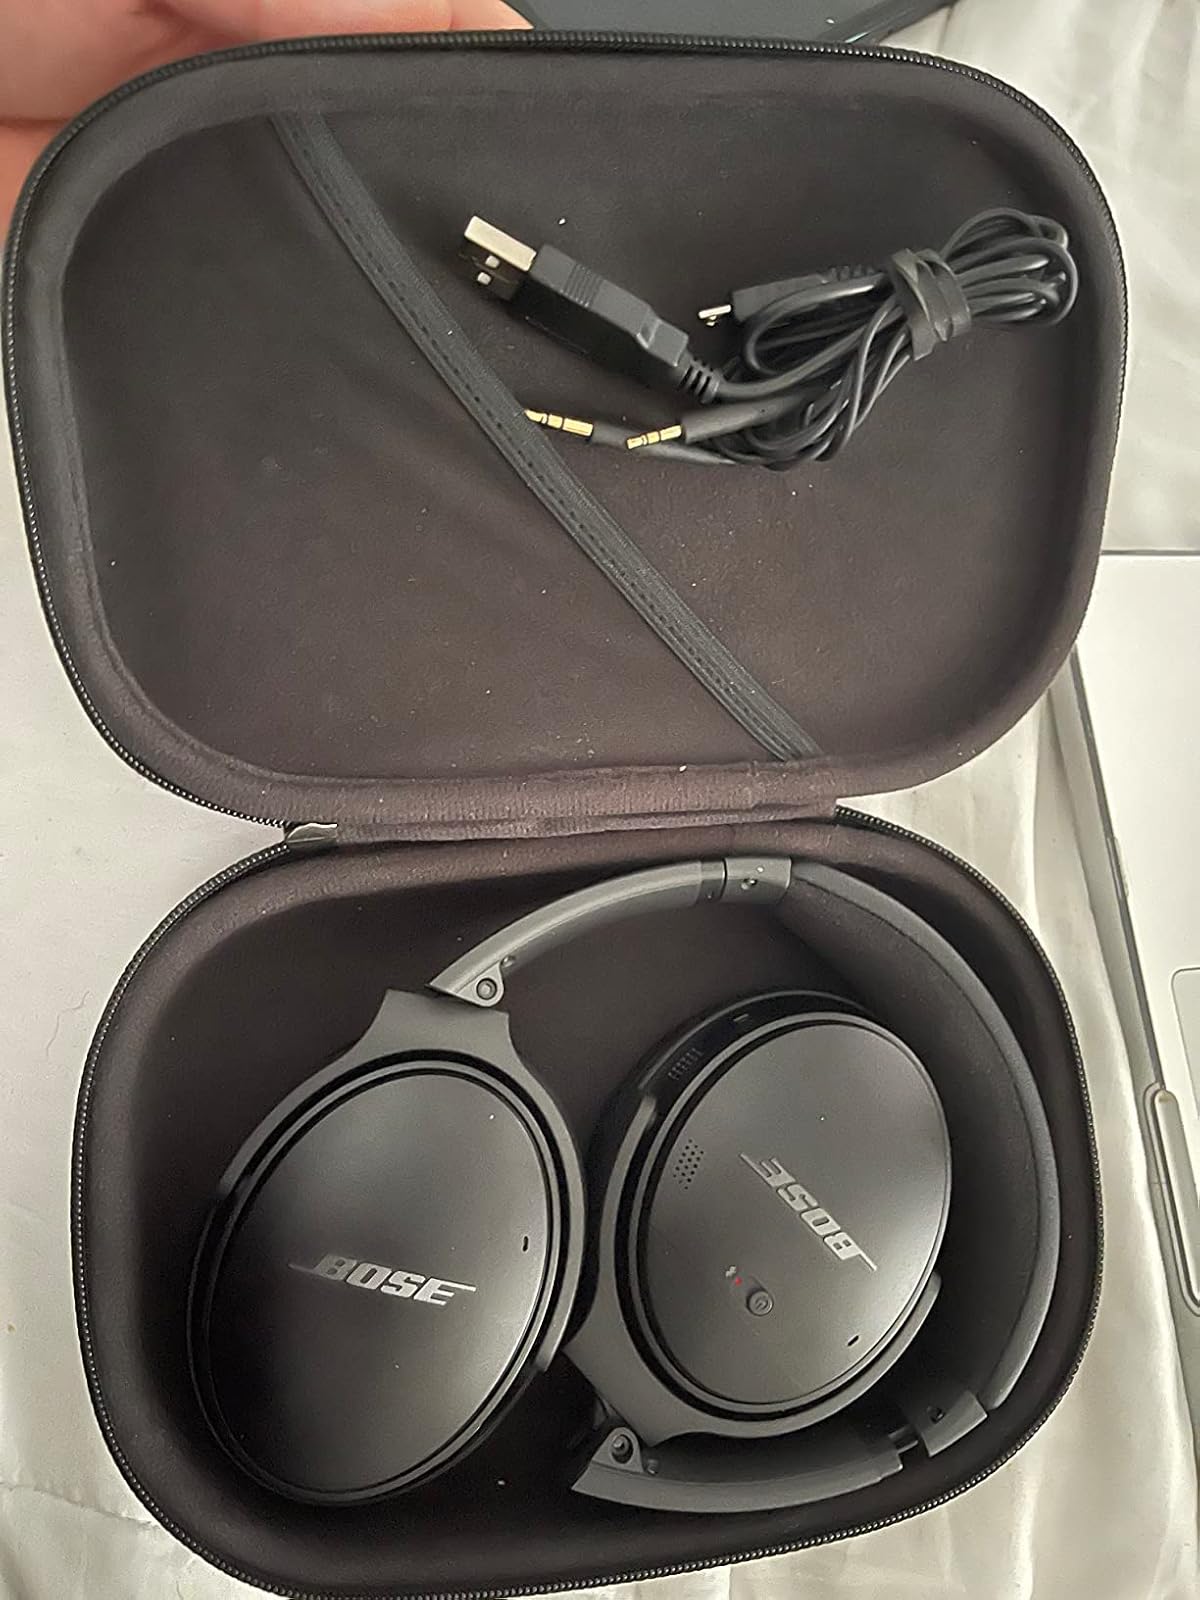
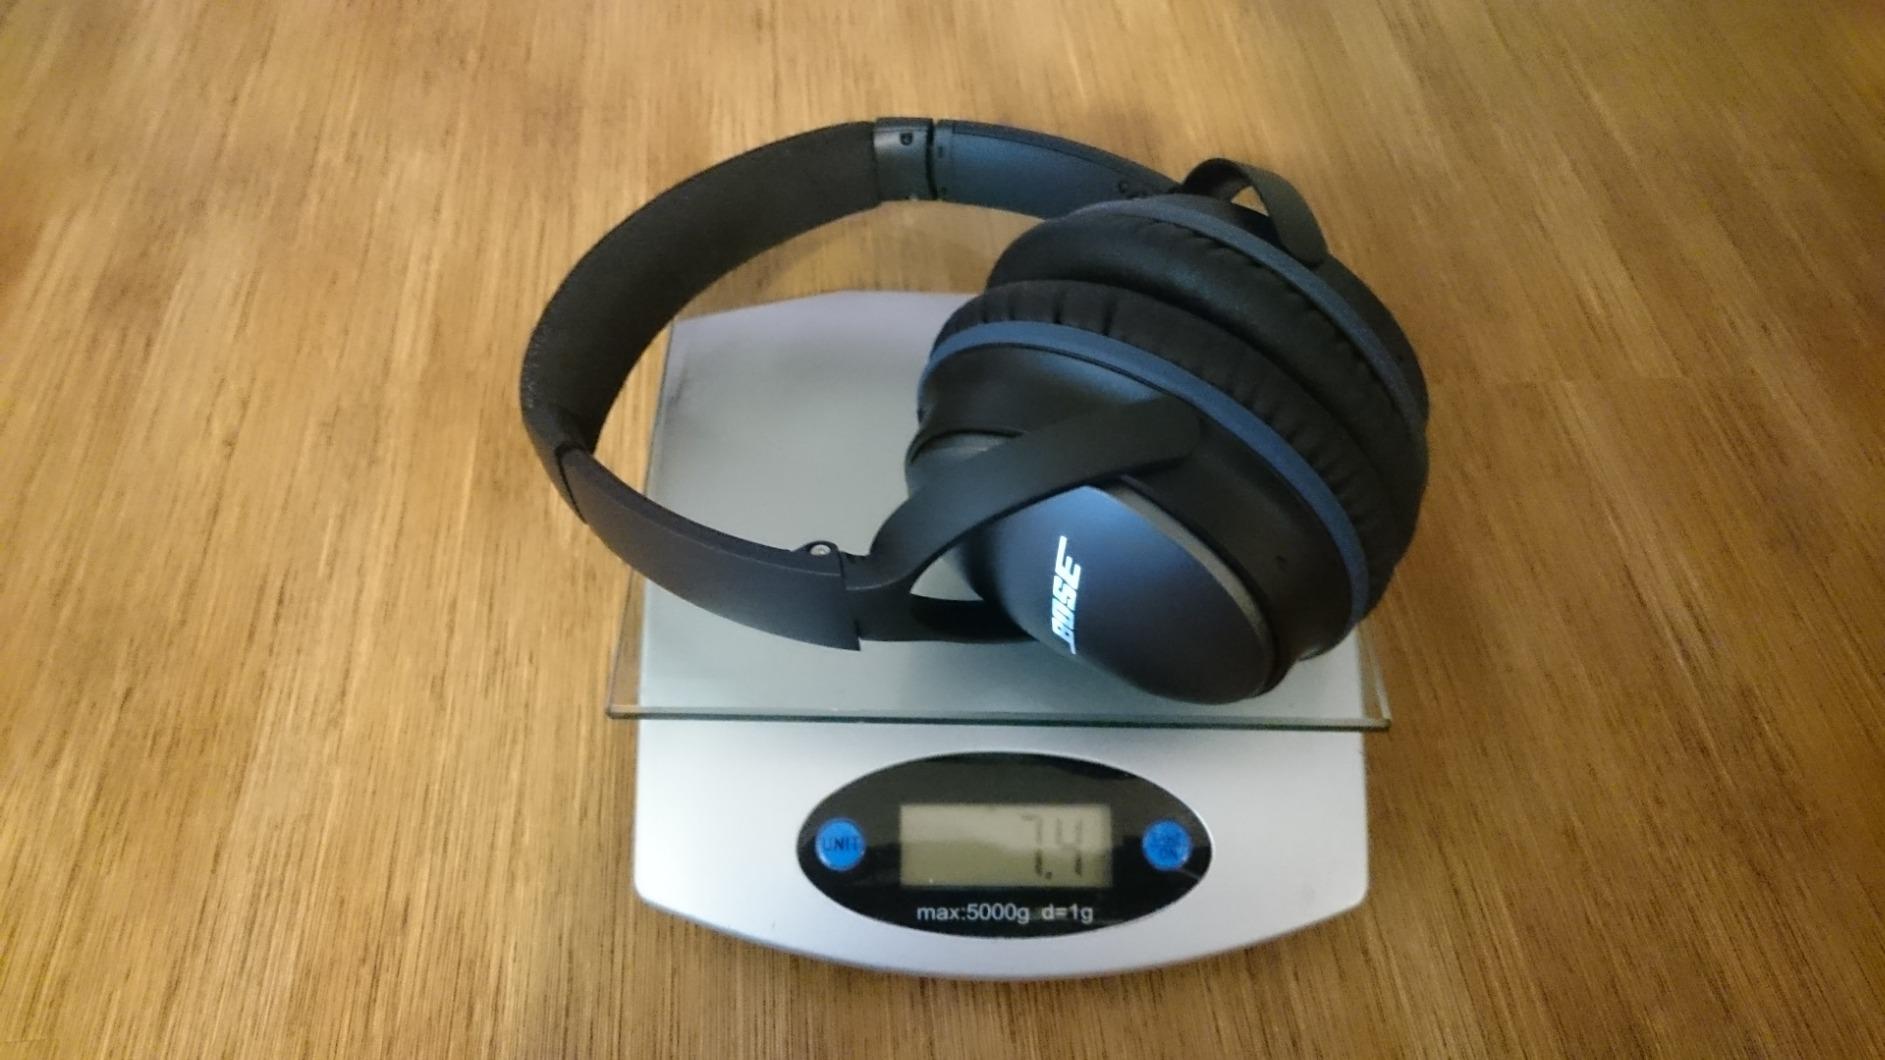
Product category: headphones
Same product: no